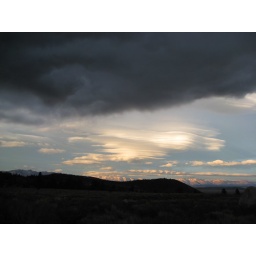
clouds over the white mountains